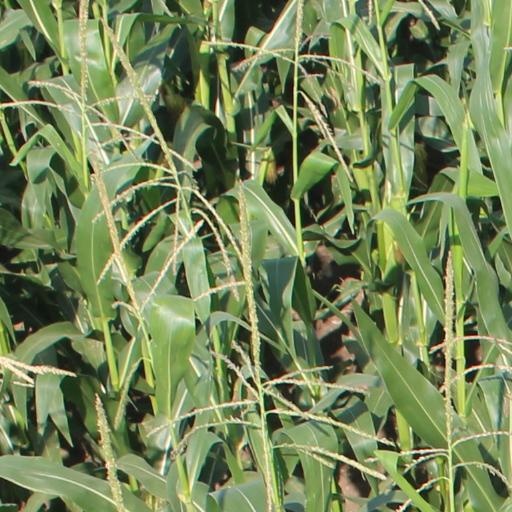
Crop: maize; corn